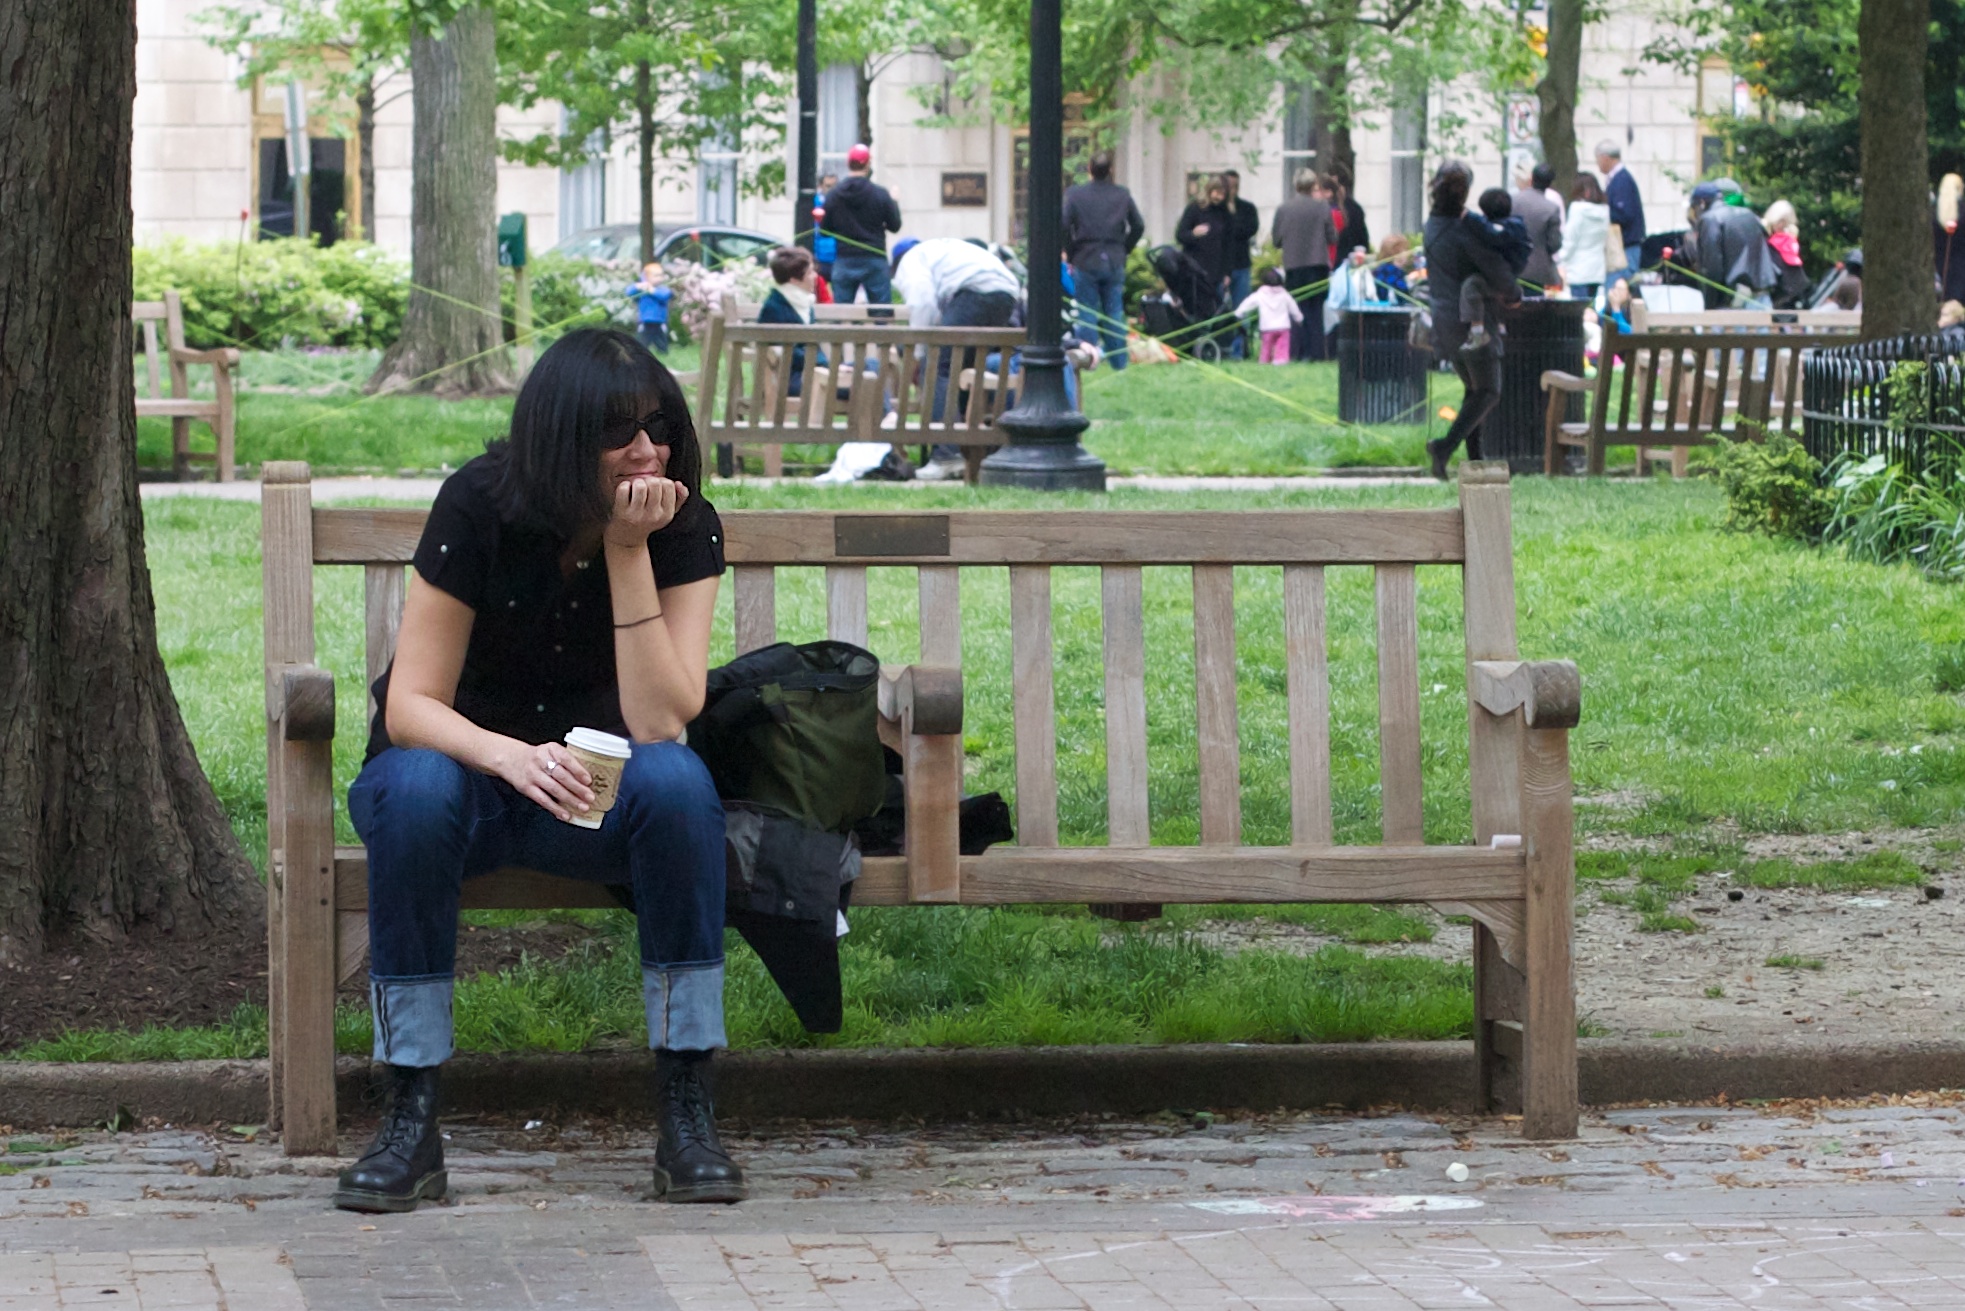
people, community, playground, canonef50mmf14usm